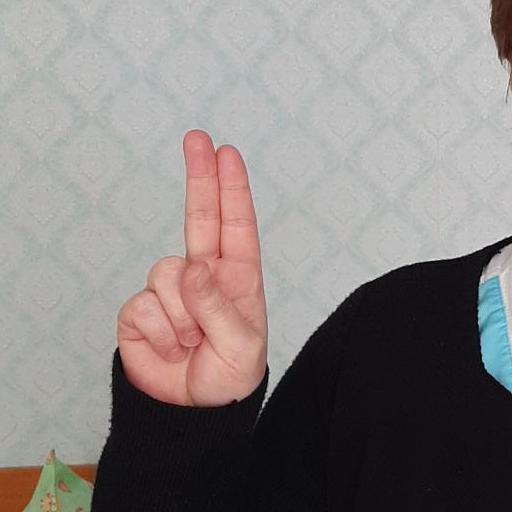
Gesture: two_up